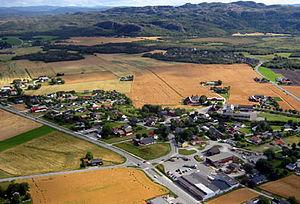
Le Fosen est un landskap de Norvège, situé dans le comté de Sør-Trøndelag, principalement sur la péninsule du même nom. Il comprend les territoires des municipalités actuelles d'Osen, Roan, Åfjord, Bjugn, Ørland, Rissa, Agdenes, Snillfjord, Hemne, Hitra et Frøya.